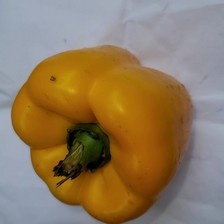
Label: capsicum